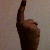
The image shows a hand gesture representing the number 1 in Indian Sign Language.